List of fountains in Paris

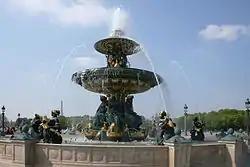
Fontaines de la Concorde (1836-1840)

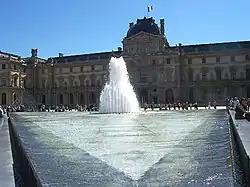
Fontaine de la Pyramide, Cour Napoléon of the Louvre, (1988)

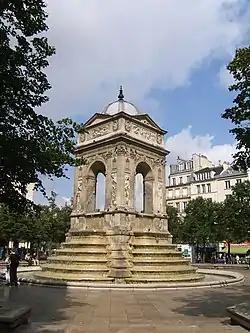
Fontaine des Innocents 1549, (1st arrondissement)

Fontaine des Innocents, Corner of rue aux fers and rue Saint-Denis, later Place des Innocents. Built as a wall fountain in 1549, moved and transformed into a free-standing fountain in 1789, modified again during Second French Empire. Pierre Lescot, architect, Jean Goujon, sculptor.